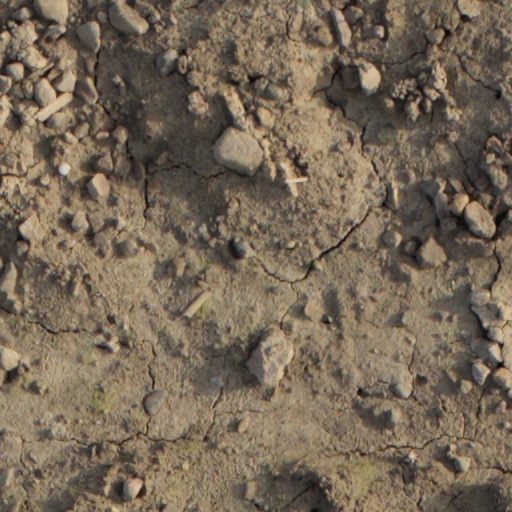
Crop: wheat